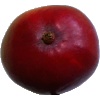
Label: red_mango